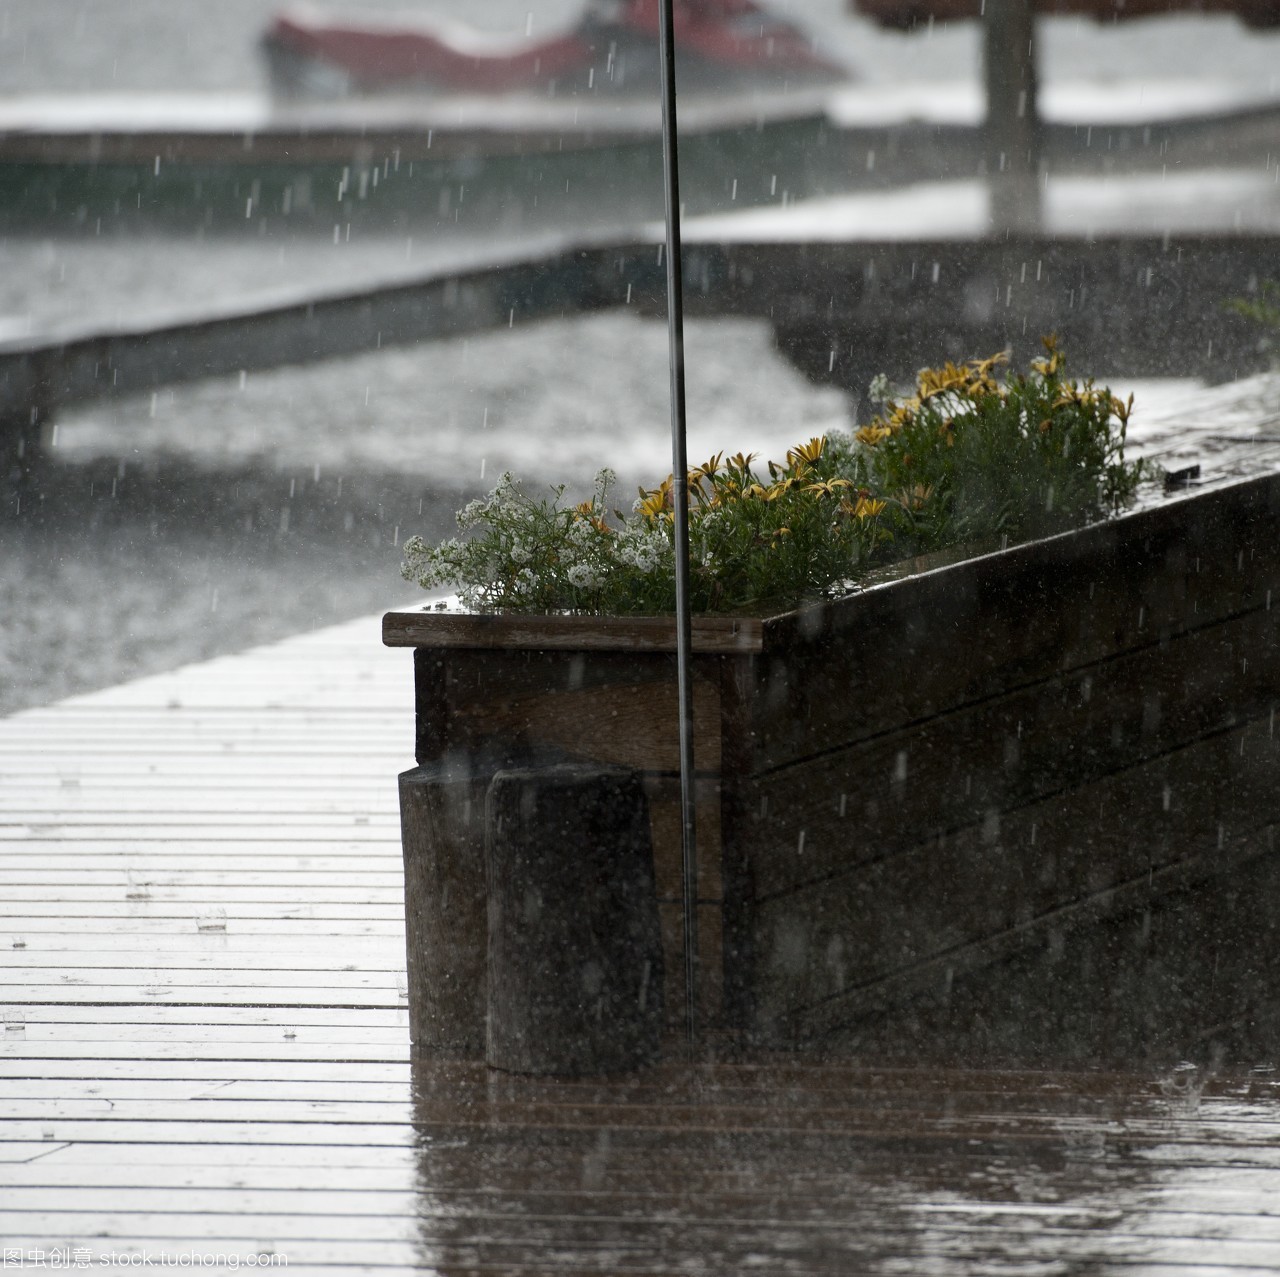
Weather: rain or strom